Kolkata Municipal Corporation

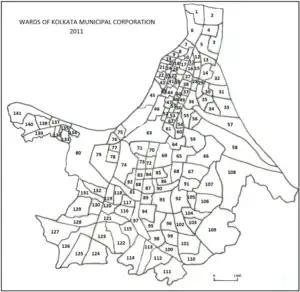
Kolkata Municipal Corporation ward level map as of 2011 Census. Three additional wards have been added since then, taking the total to 144.

The city is divided into 144 administrative wards that are grouped into 16 boroughs. Each of these wards elects a councillor to the KMC. Each borough has a committee consisting of the councillors elected from the respective wards of the boroughs. The Corporation, through the borough committees, maintains government-aided schools, hospitals and municipal markets and partakes in urban planning and road maintenance. The corporation as the apex body discharges its function through the Mayor-in-Council, consisting of a mayor, assisted by a deputy mayor, and ten other elected members of the KMC. The mayor is responsible for the overall functioning of the KMC and has a tenure of five years. At present, the All India Trinamool Congress holds the power in the KMC.